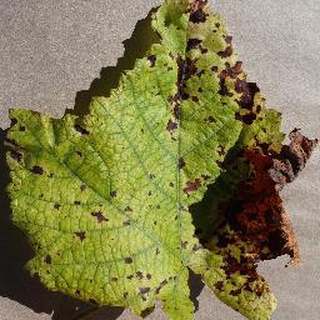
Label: grape_leaf_blight